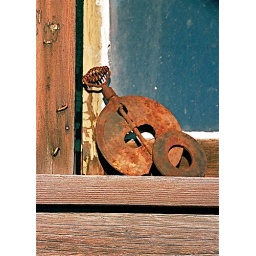
rusty parts on the window of the grange hall in Roland Wa